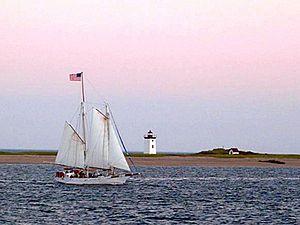
Le phare de Long Point est un phare actif situé sur Long Point dans le Comté de Barnstable.